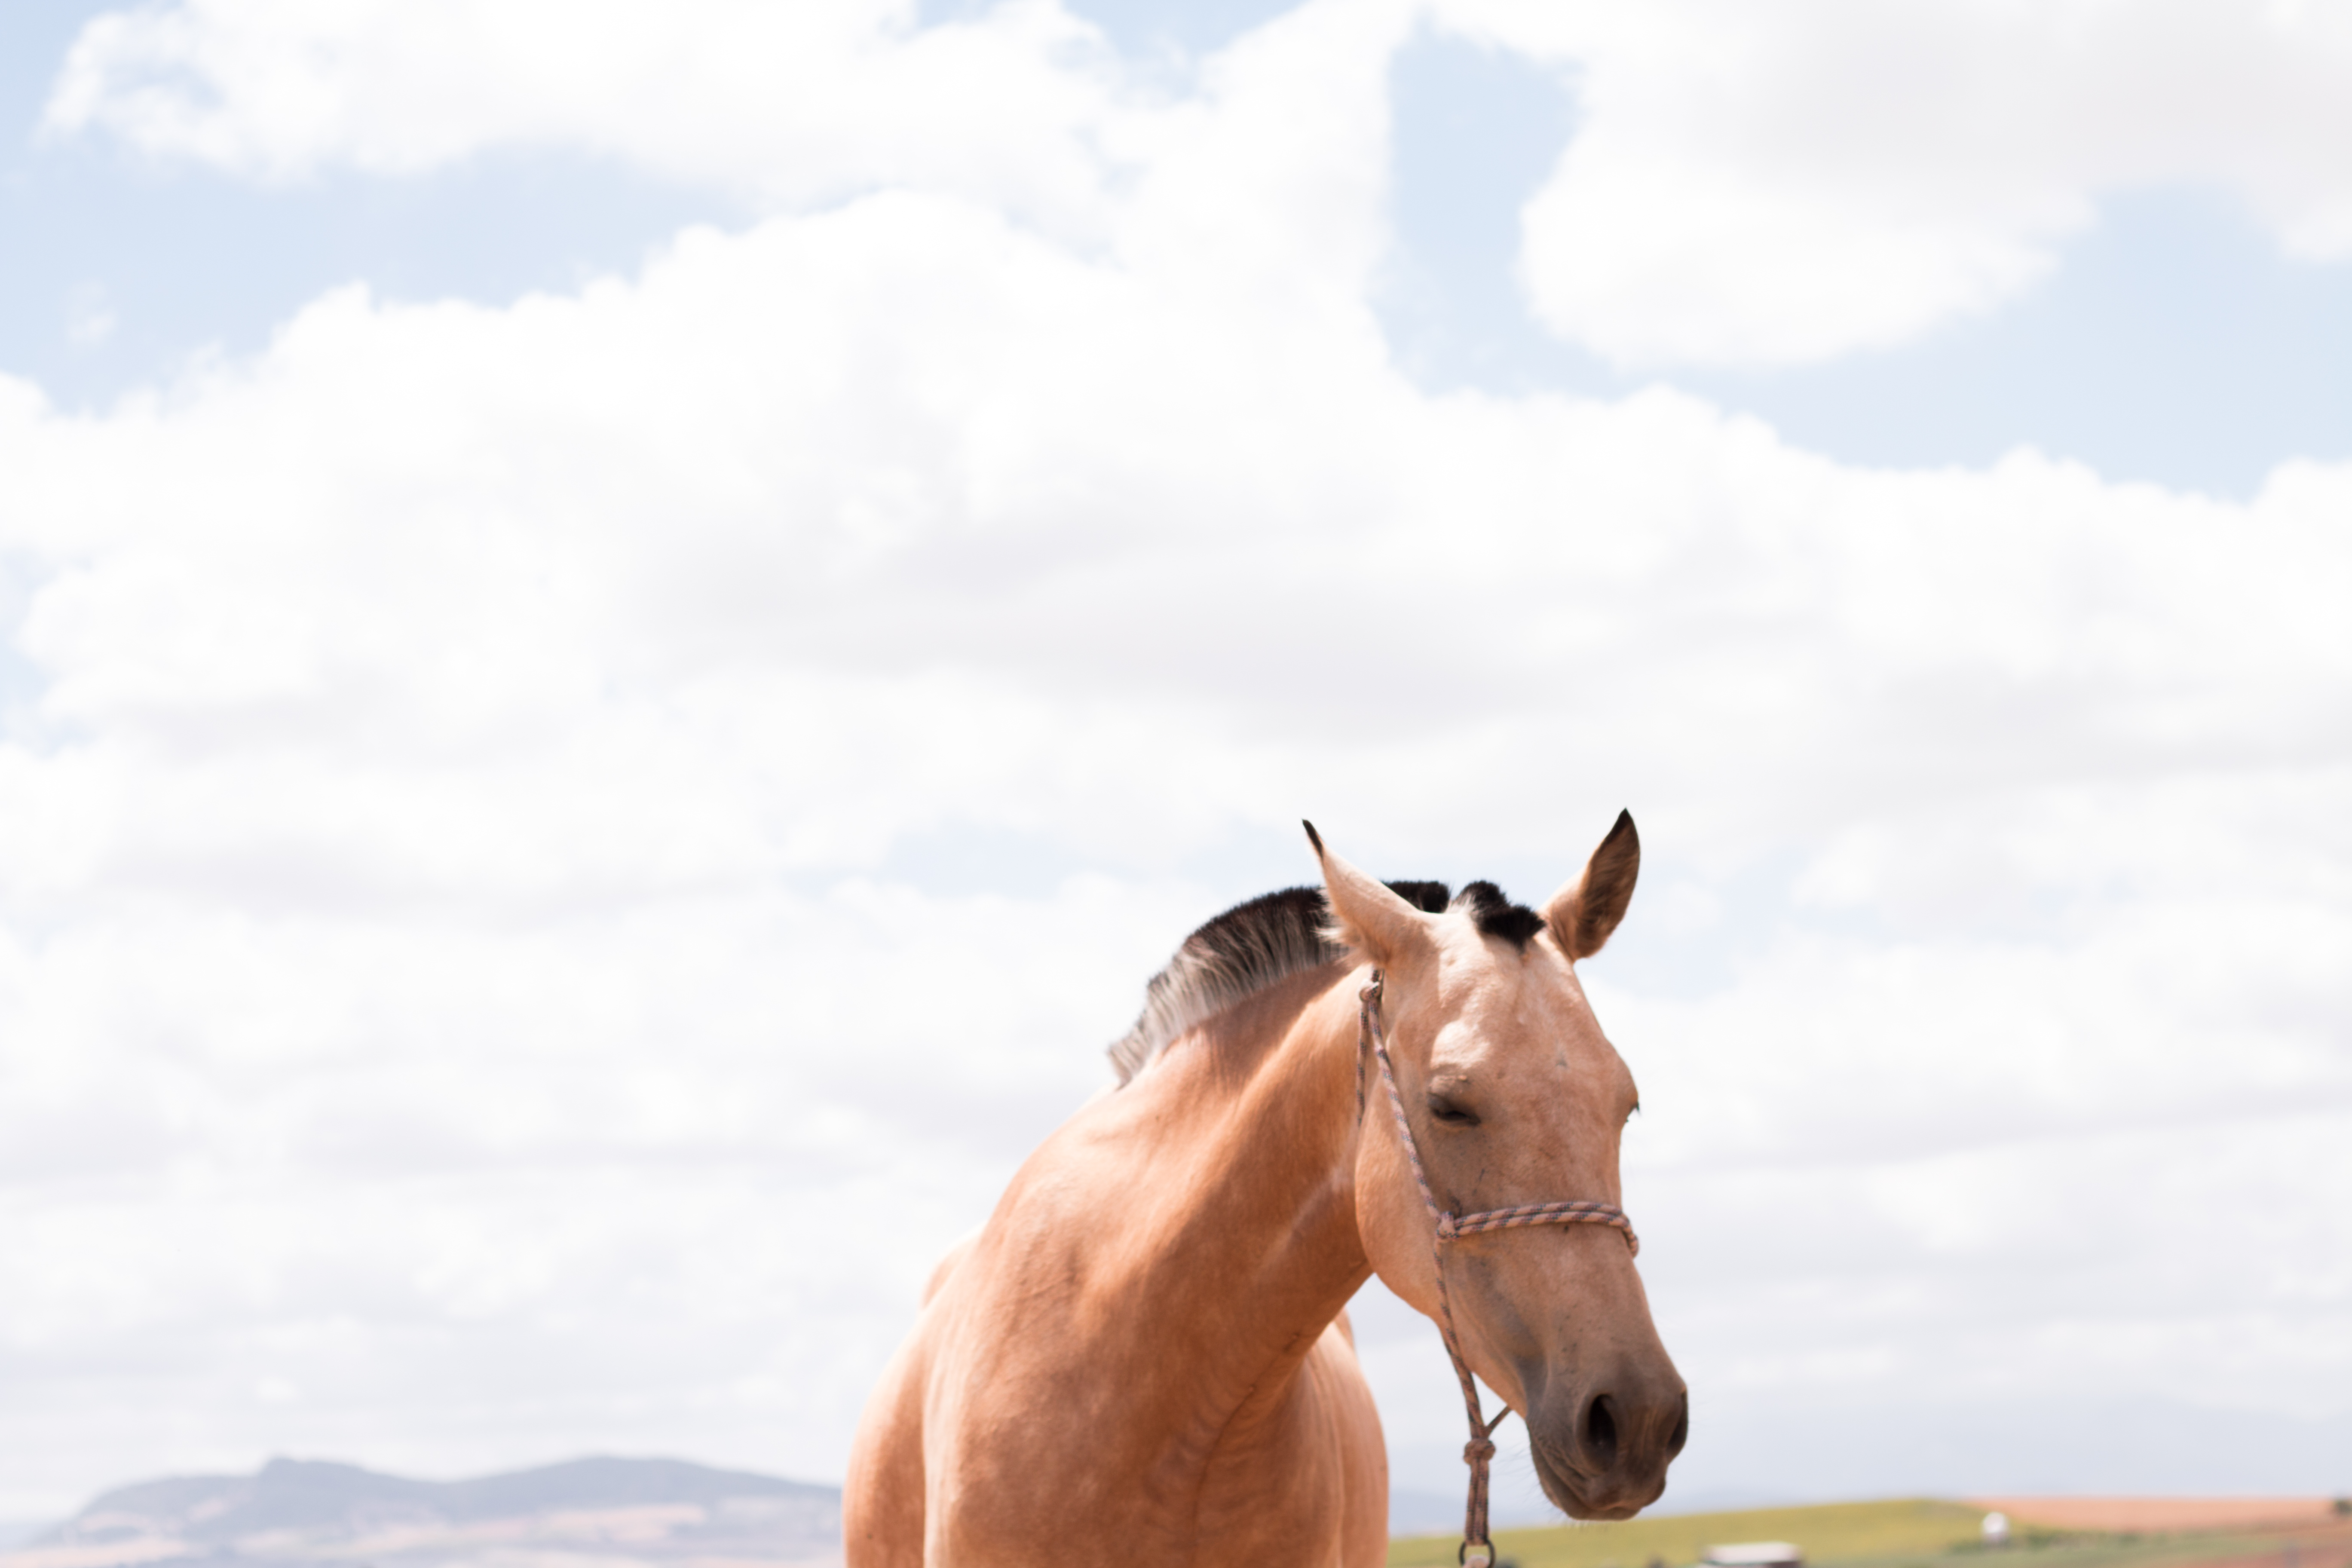
sky, animal, horse, mammal, stallion, mane, clouds, vertebrate, mare, animal photography, horse like mammal, mustang horse